James Geddes Engine Company No. 6

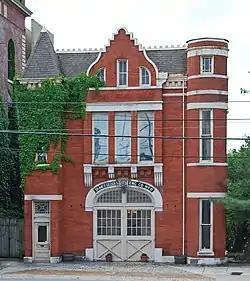

The James Geddes Engine Company No. 6, at 629 2nd Ave., S., in Nashville, Tennessee, was built in 1884–85. It was listed on the National Register of Historic Places in 1978.